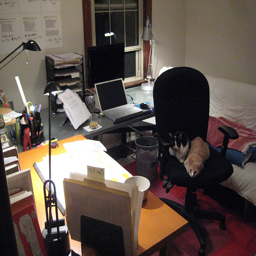
Two cats cuddle on a desk chair in a home office.
Two cats sitting on an office chair next to a desk.
A computer desk with two animals laying on a chair.
Two cats sit in a makeshift computer room.
A cat is sitting on a chair in a bedroom with computer equiptment.